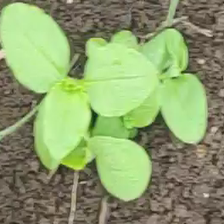
Weed species: Kena_(Commplina_benghalensio)